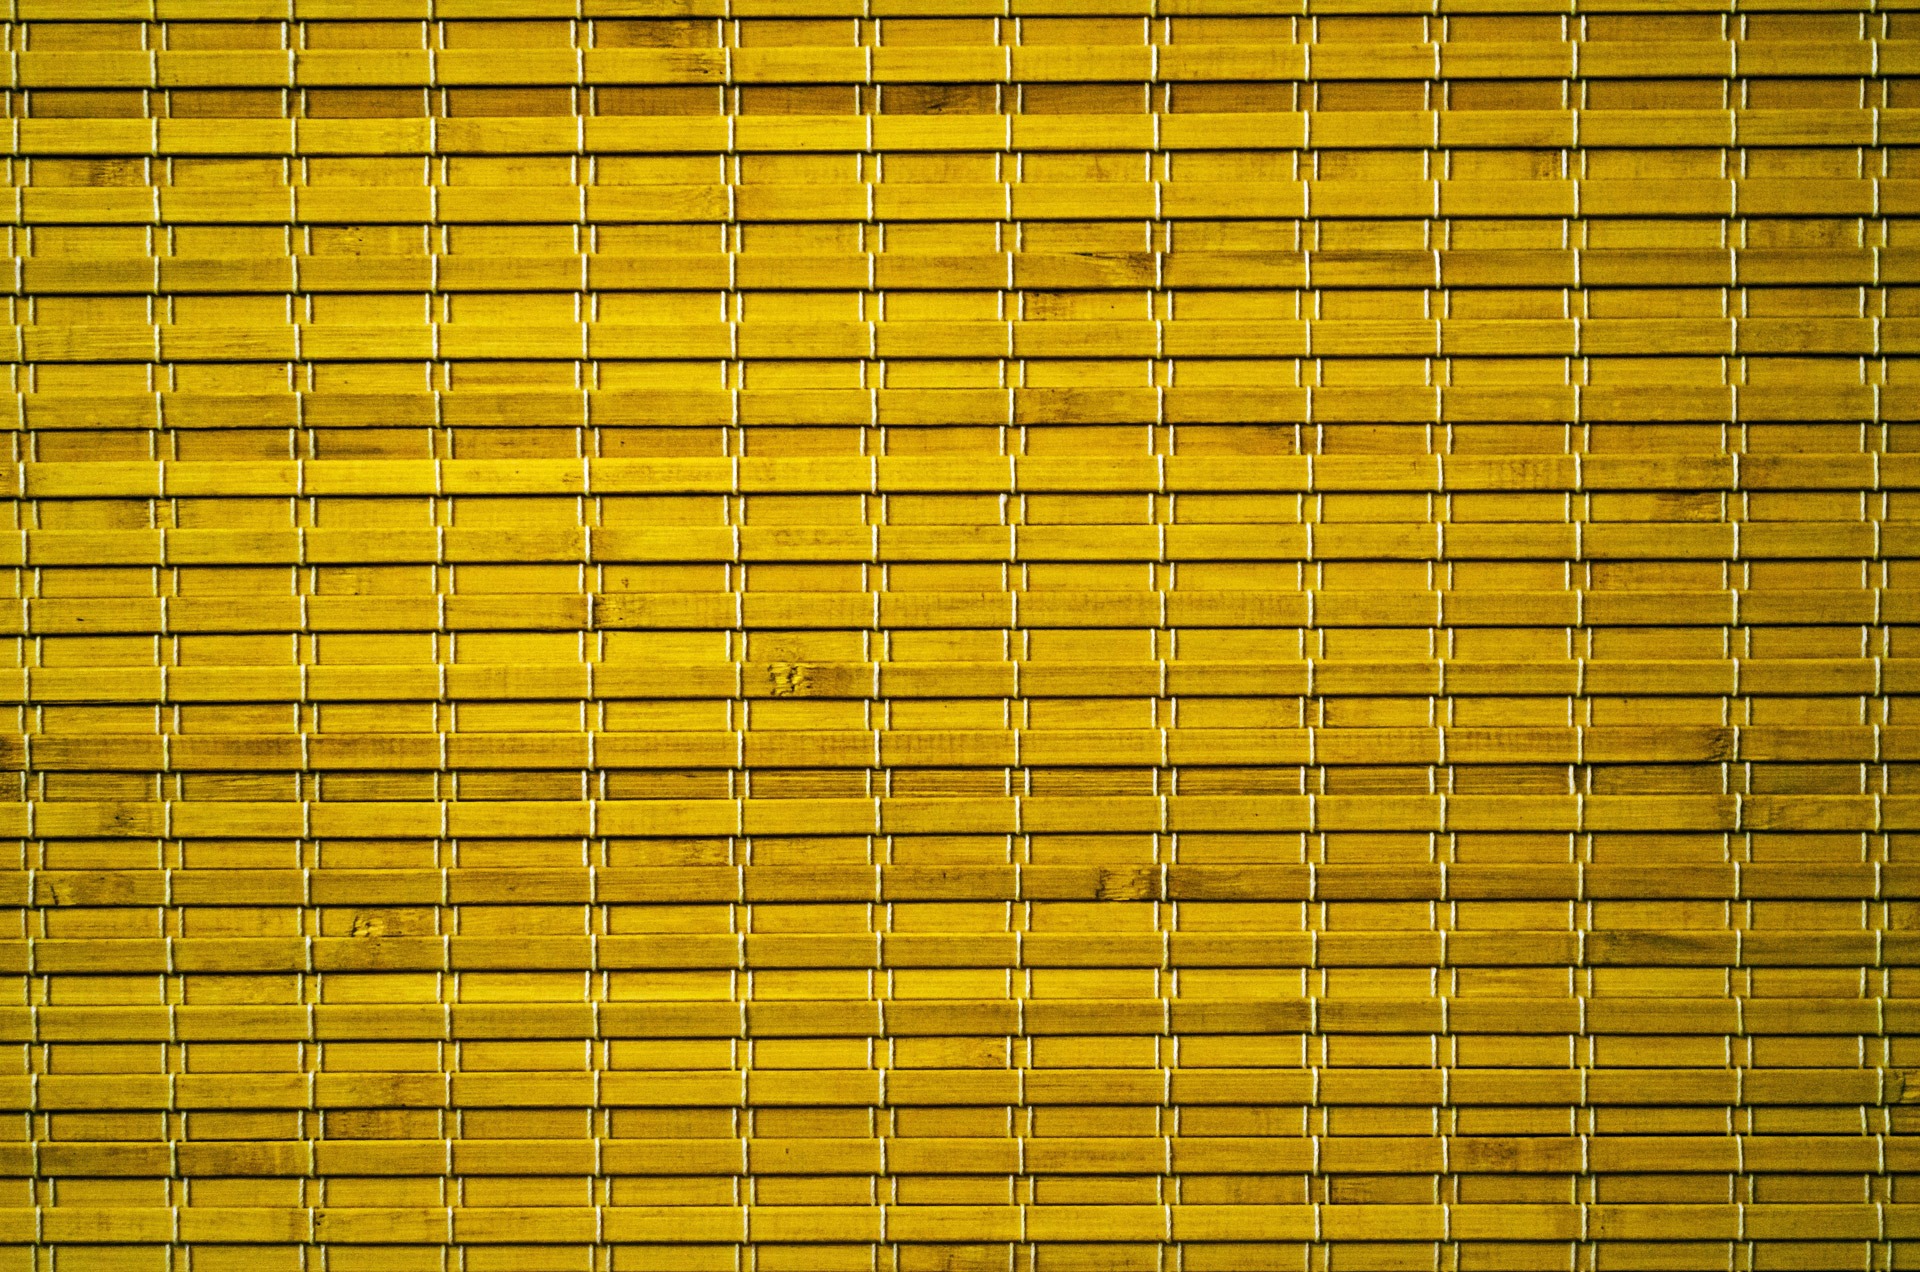
wood, texture, floor, wall, decoration, pattern, line, green, natural, curtain, yellow, modern, material, circle, interior design, art, background, design, net, symmetry, wallpaper, shape, bamboo, accessory, durable, tied, flooring, window covering